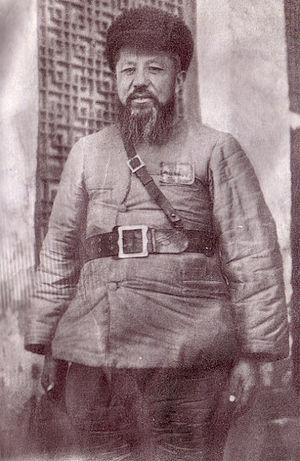
Yulbars Khan était un général ouïghour de la République de Chine.